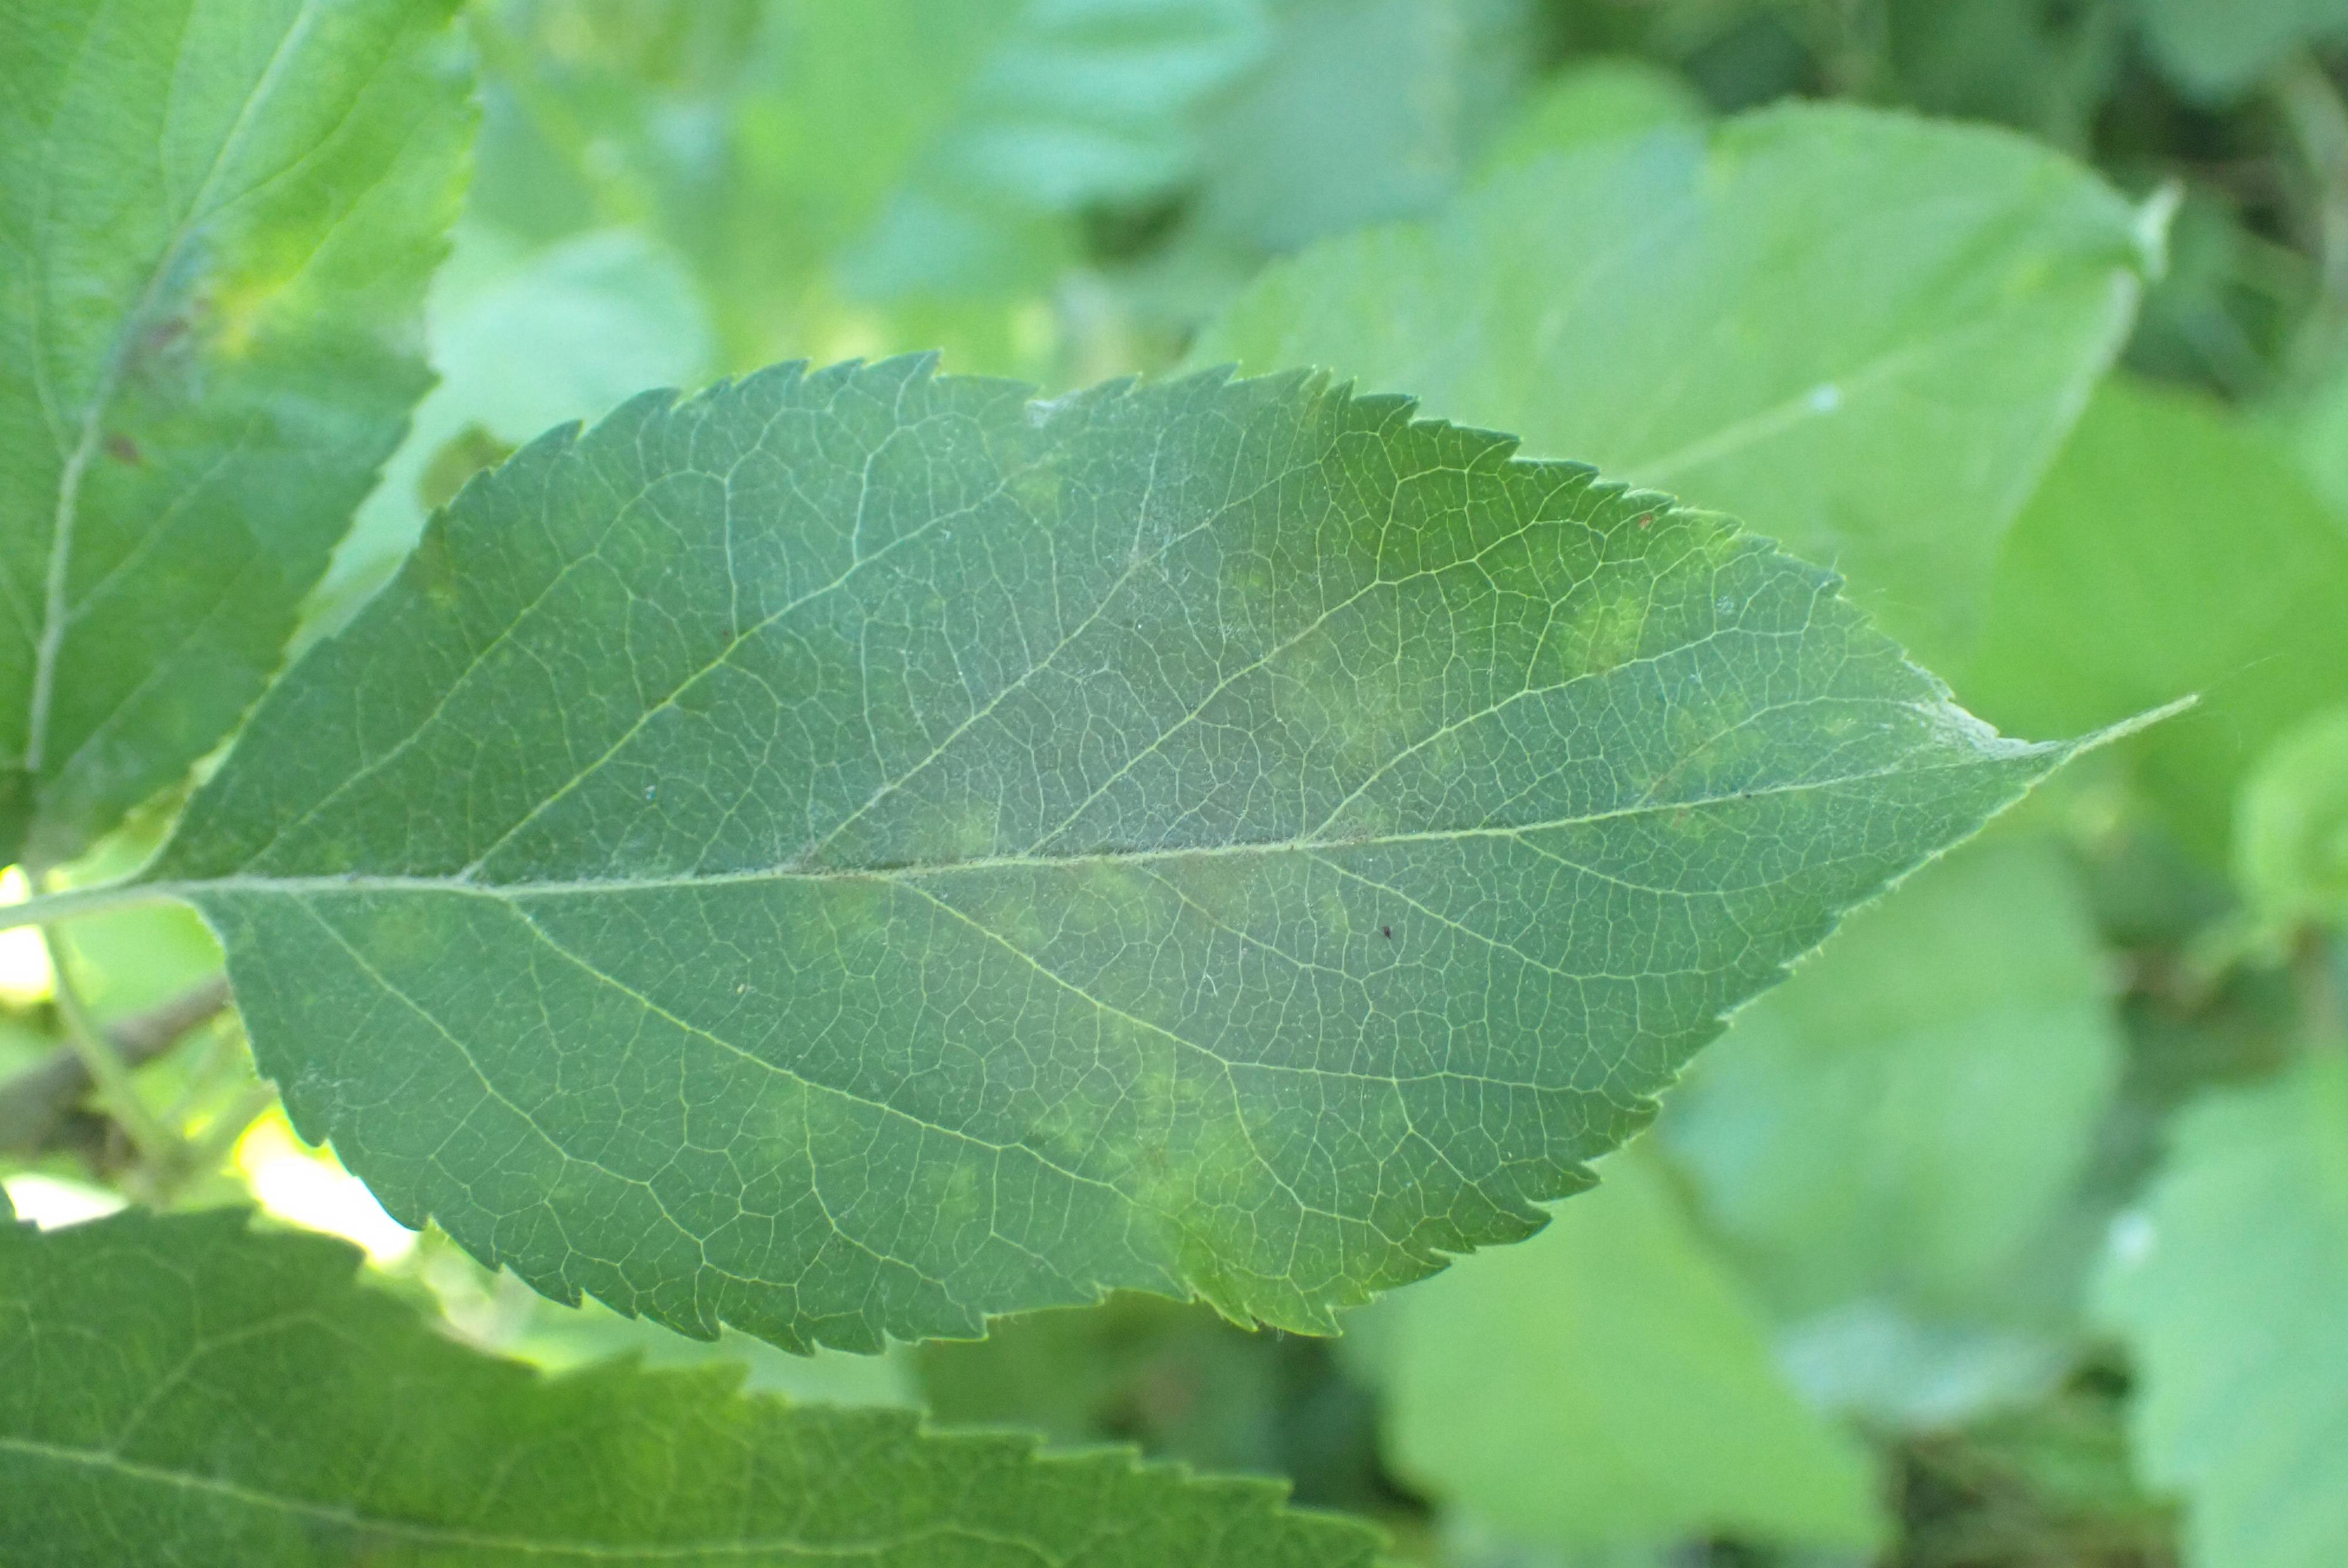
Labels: scab